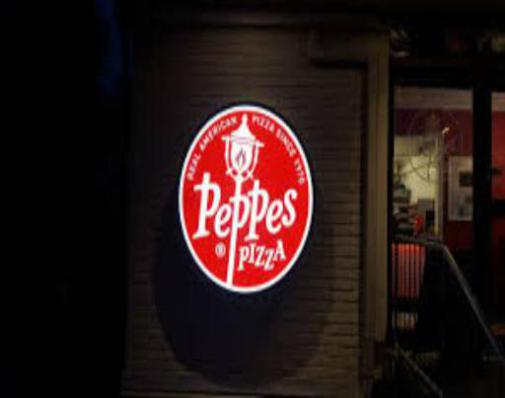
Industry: Food